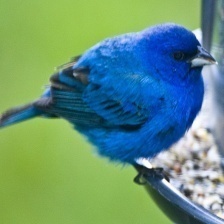
Species: INDIGO BUNTING
Scientific name: PASSERINA CYANEA
ImageNet parent category: indigo_bunting